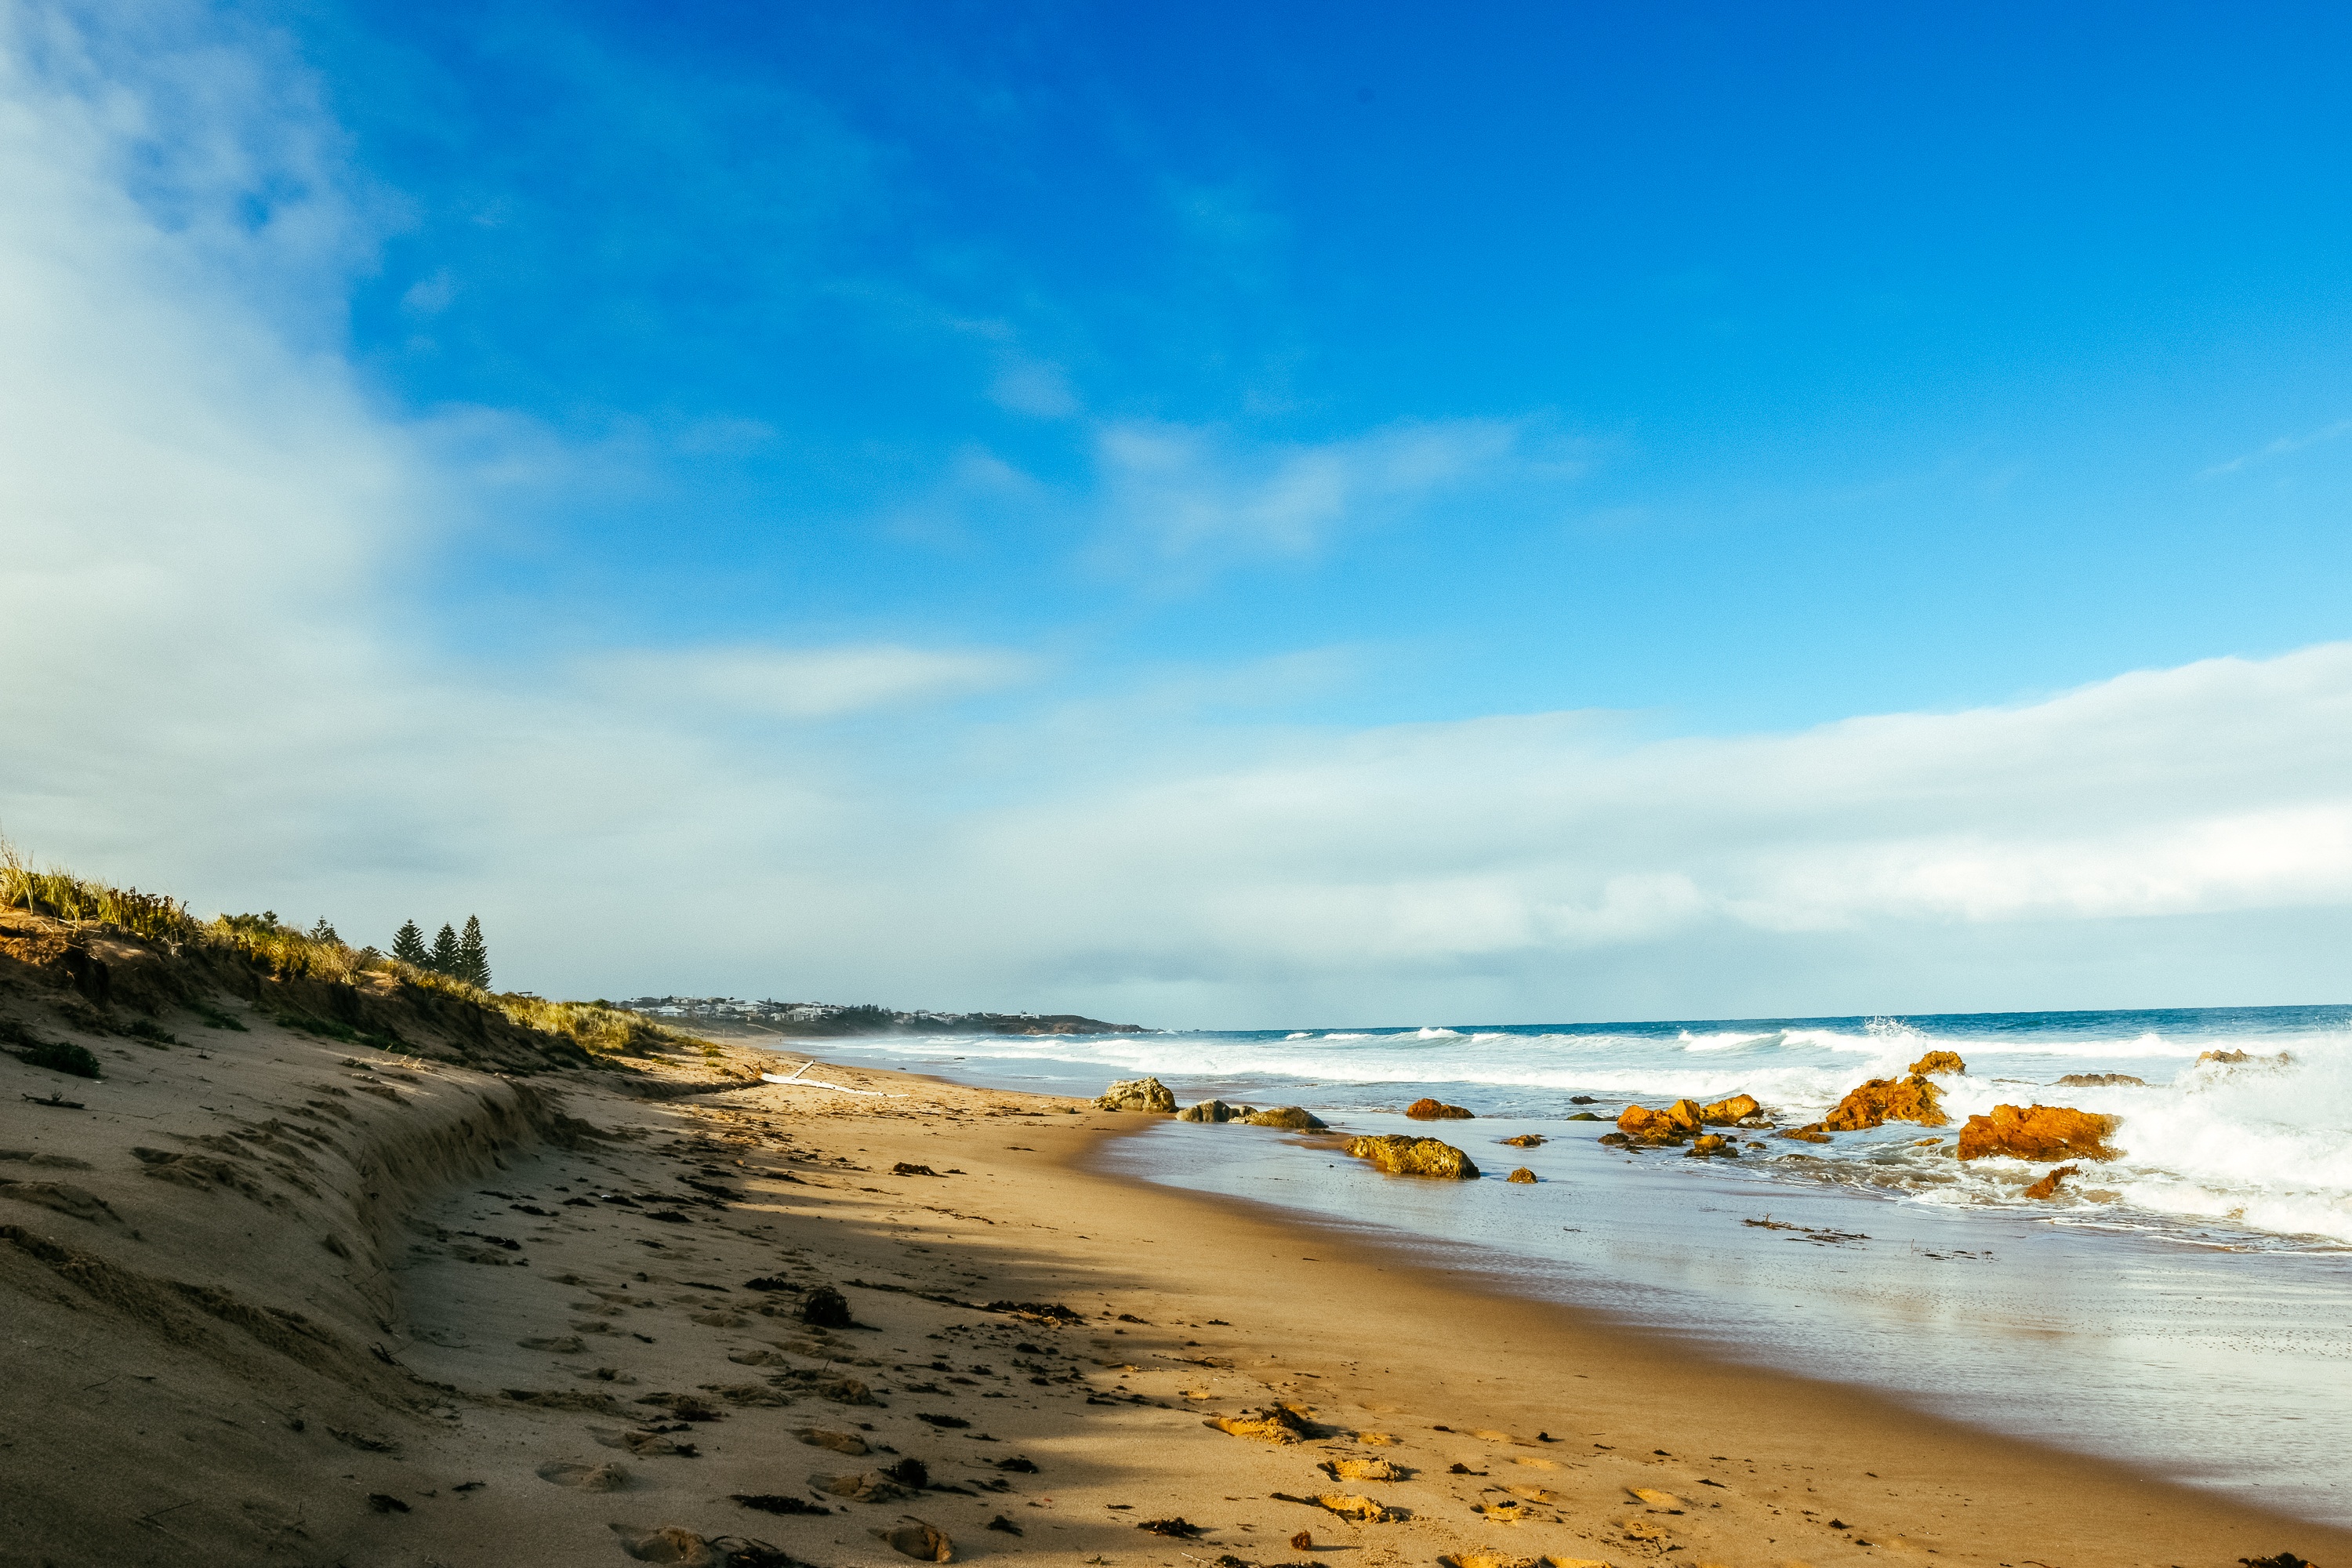
beach, sea, coast, sand, ocean, horizon, cloud, sky, sunlight, shore, wave, vacation, bay, material, body of water, habitat, natural environment, wind wave